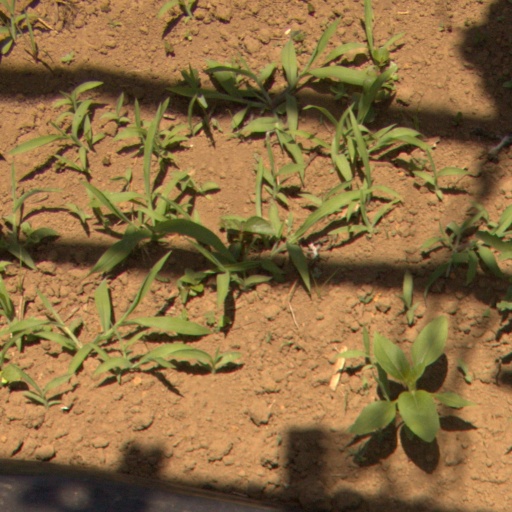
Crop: Jerusalem artichoke